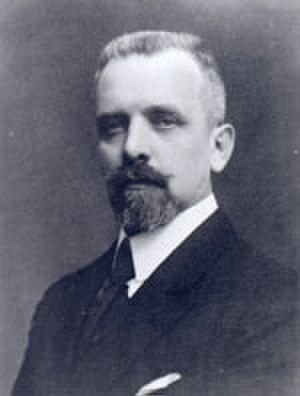
L'ambassade de Finlande en France est la représentation diplomatique de la République de Finlande auprès de la République française, autre pays de l'Union européenne. Elle est située place de Finlande, dans le 7ᵉ arrondissement de Paris, la capitale du pays. Son ambassadeur est, depuis 2013, Risto Piipponen.
Carl Johan Alexis Enckell est un homme politique, officier et diplomate finlandais.